Howard C. Ryan

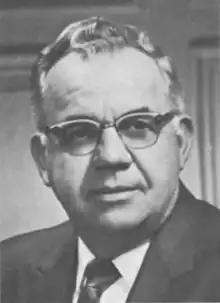

Howard Christopher Ryan (June 17, 1916 – December 10, 2008) was an Illinois attorney and judge, including service as judge of the Supreme Court of Illinois (1970 to 1990), and that court's Chief Justice (1982–1985).